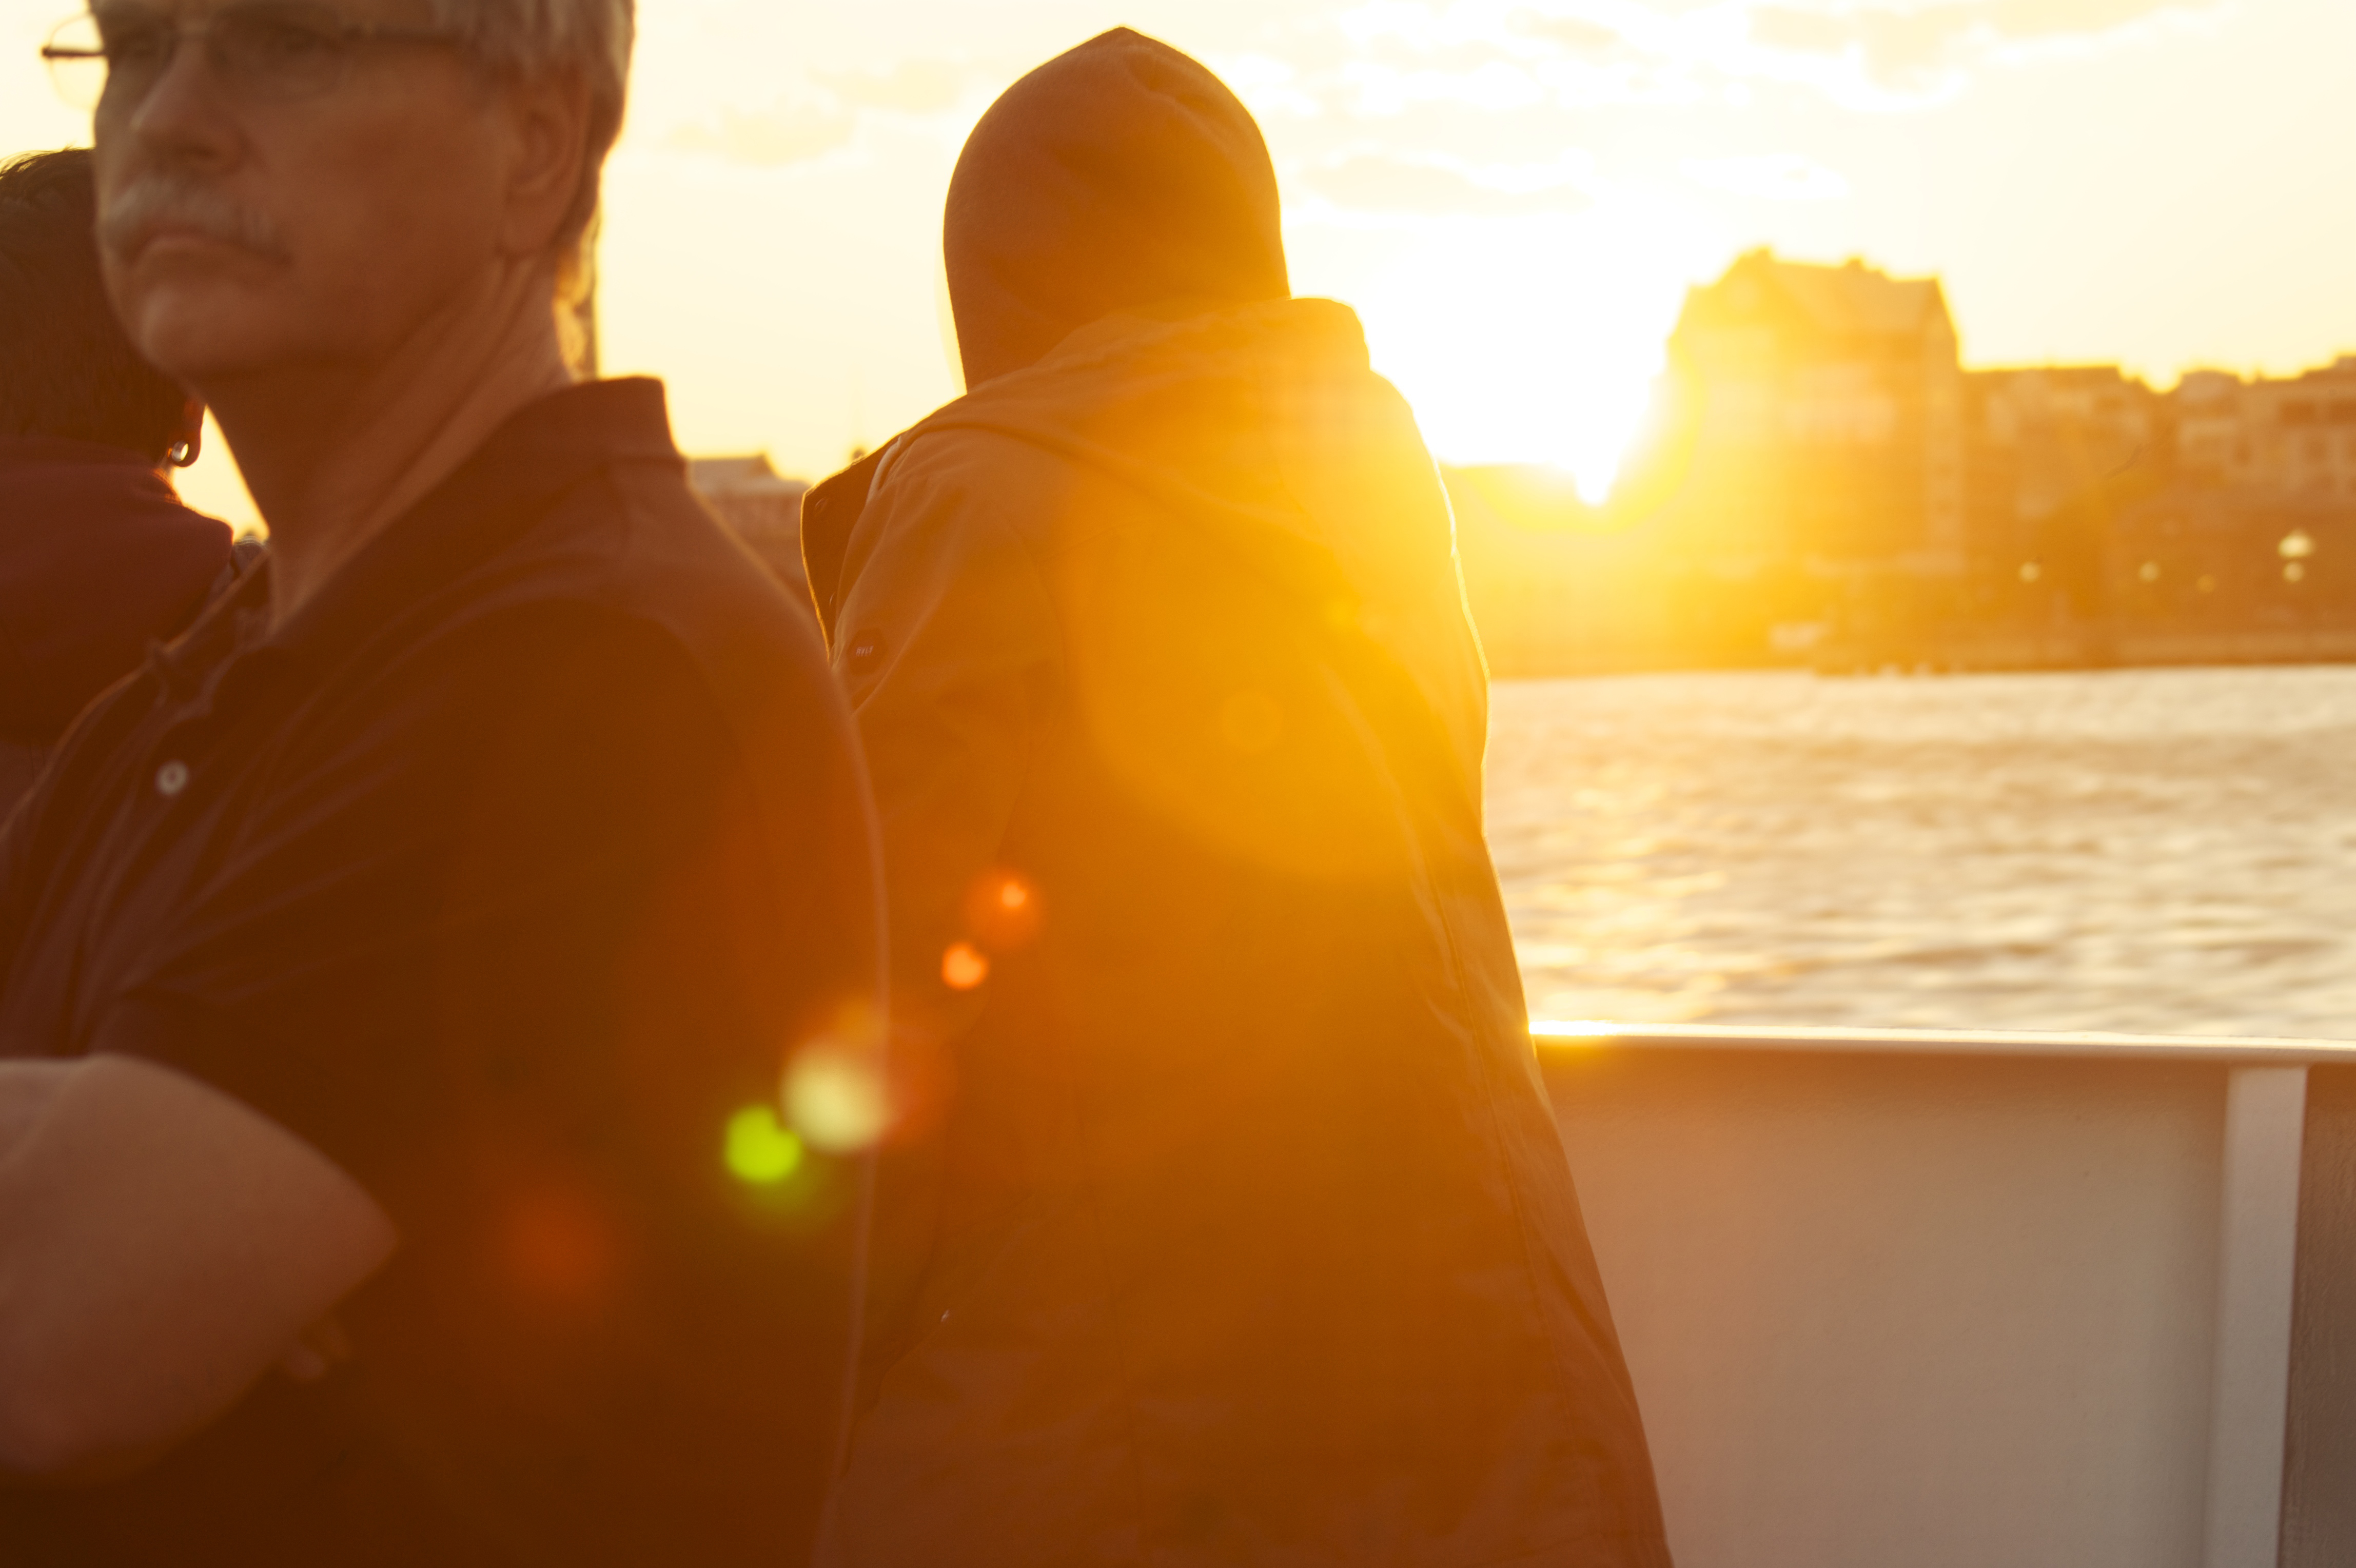
hand, man, light, people, sun, woman, sunset, boat, sunlight, ray, morning, flower, hour, city, river, dusk, golden, nyc, color, usa, holiday, romance, yellow, trip, lighting, new, rays, york, hudson